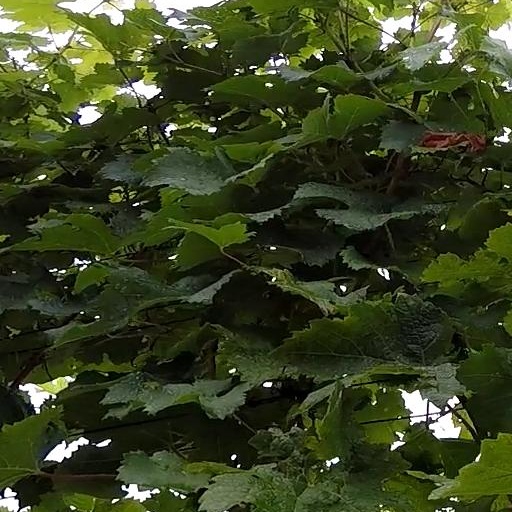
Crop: grape